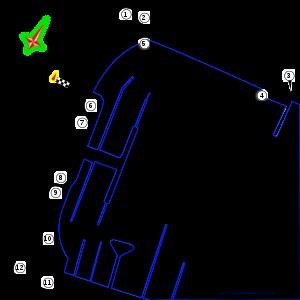
Le circuit de Monaco est un circuit automobile temporaire empruntant les rues de la ville de Monaco, dans les quartiers de La Condamine et Monte-Carlo. Il accueille chaque année le Grand Prix de Monaco et tous les deux ans le Grand Prix de Monaco Historique.